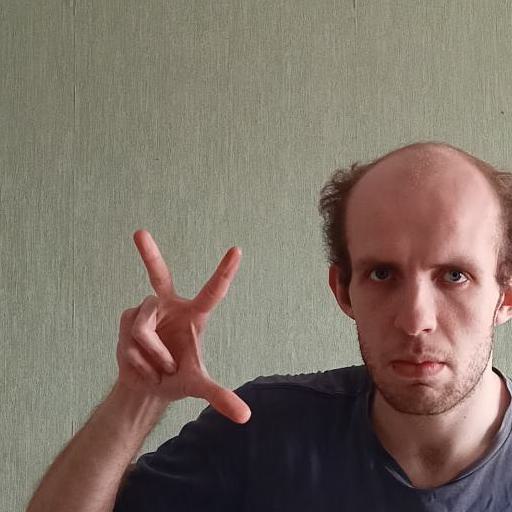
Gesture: three2